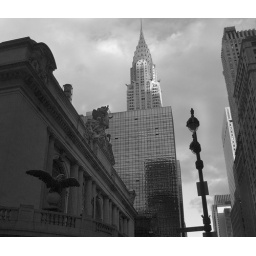
the black and white view outside Grand Central station in New York.